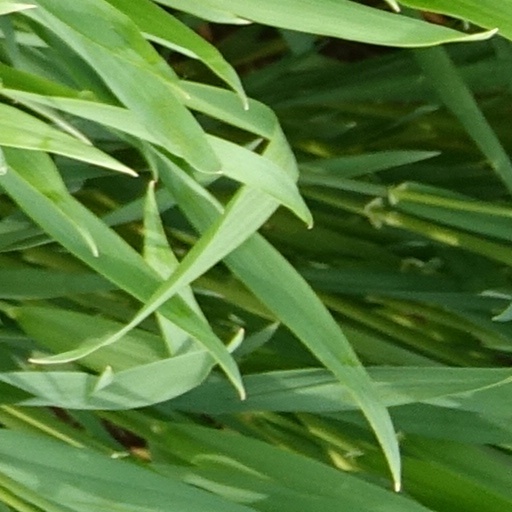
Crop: wheat